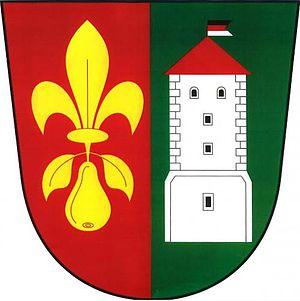
Hrušov est une commune du district de Mladá Boleslav, dans la région de Bohême-Centrale, en République tchèque. Sa population s'élevait à 225 habitants en 2020.